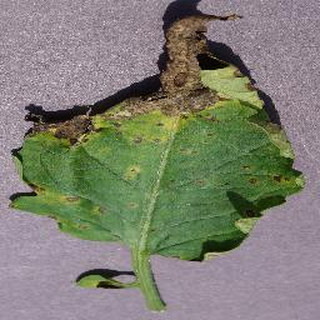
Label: tomato_septoria_leaf_spot